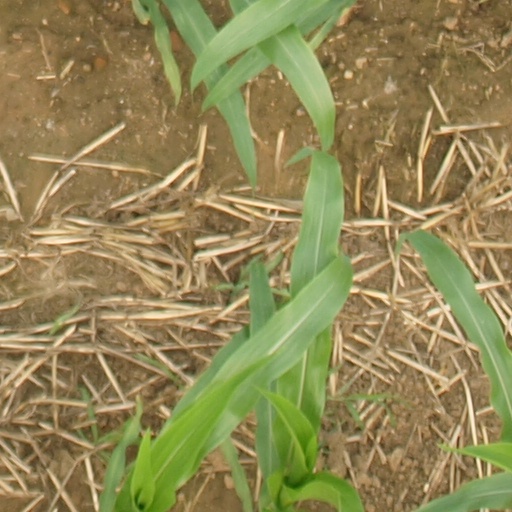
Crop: maize; corn